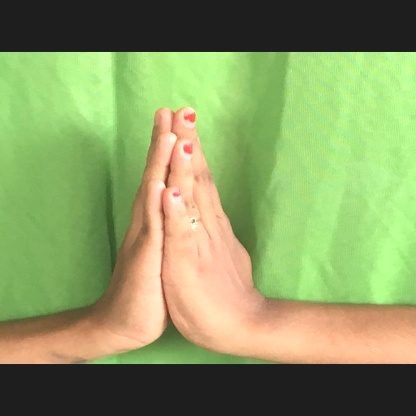
Mudra: Anjali